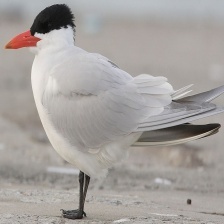
Species: CASPIAN TERN
Scientific name: HYDROPROGNE CASPIA